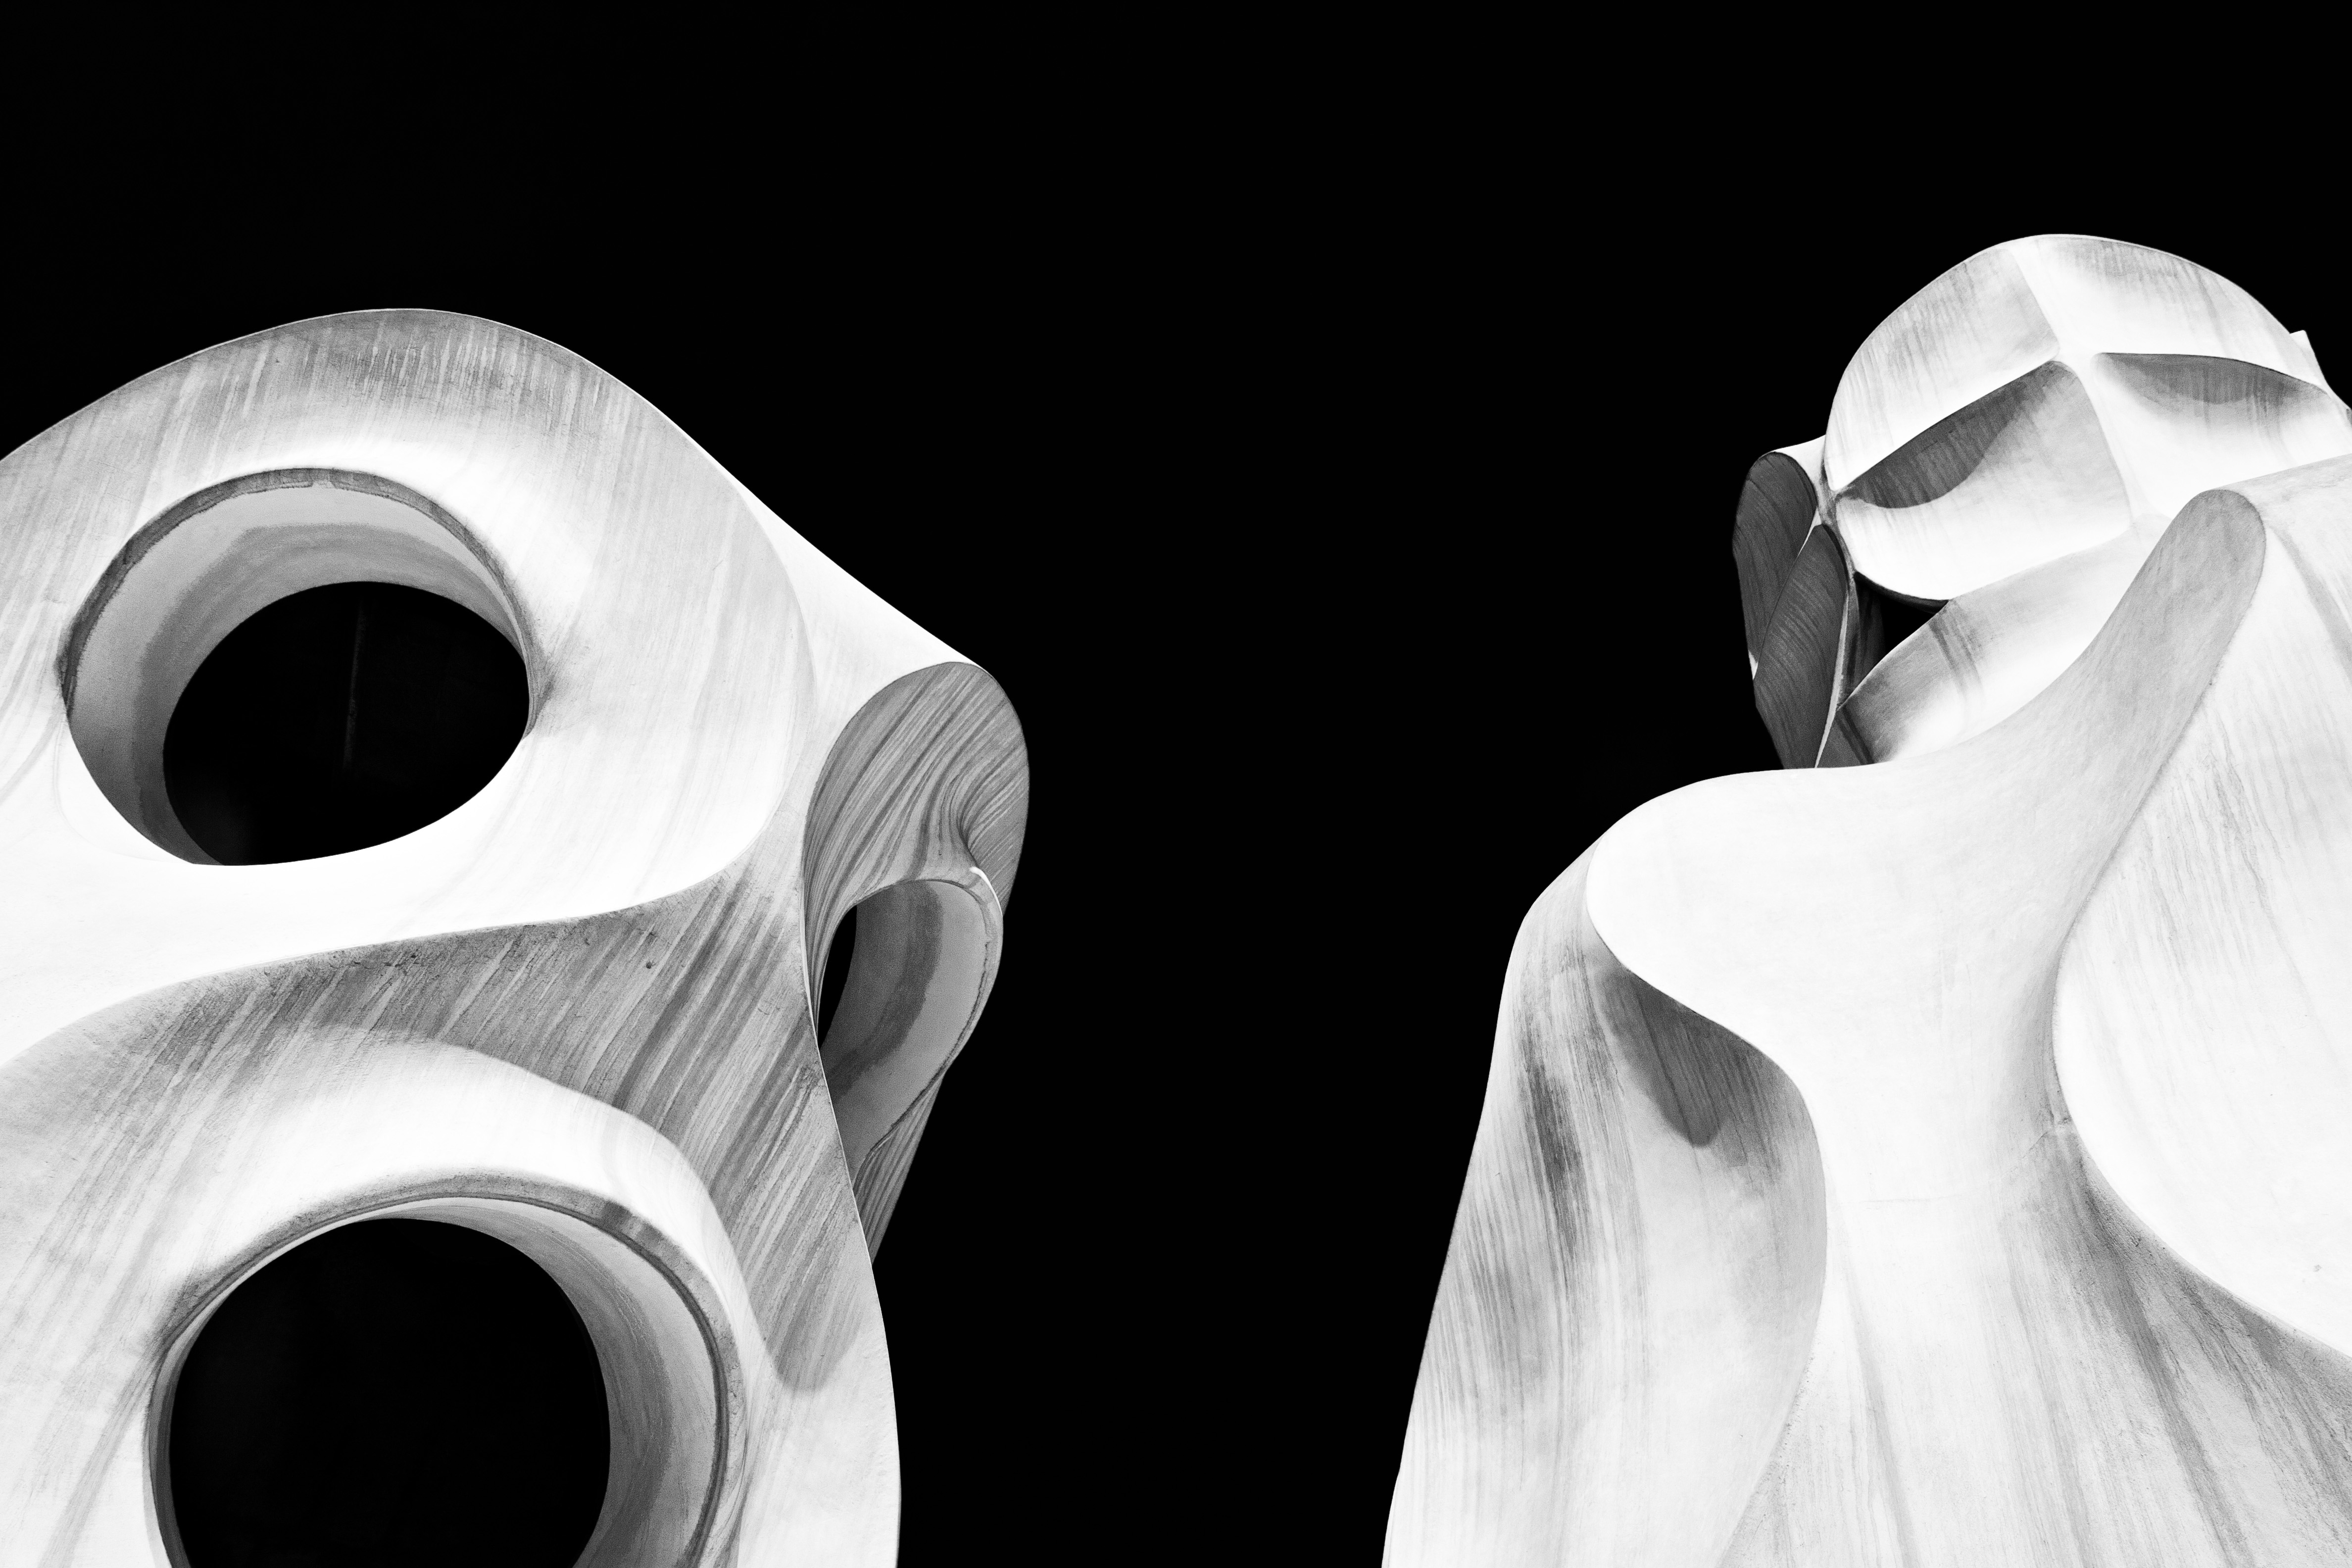
white, black and white, monochrome photography, monochrome, architecture, photography, stock photography, style, ear, art